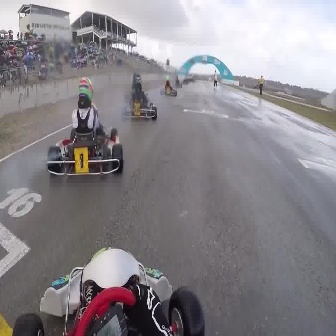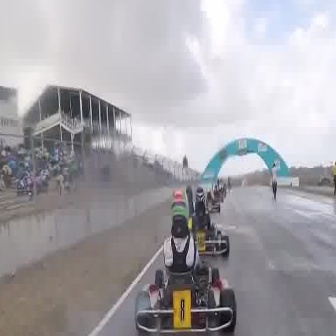
  Please identify the target specified by the bounding box [46,100,122,176] in the first image and locate it in the second image. Return the coordinates in [x_min,y_min,x_max,y_max] format.
Answer: [135,234,235,335]